Louis Hector Leroux

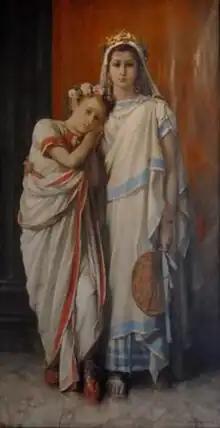
The artist's children in ancient Roman costume: "Frère et Soeur" (1888)

Leroux married Giuditta Clelia Casali, the daughter of his Italian doctor, on November 25, 1871. Their daughter, Maria Laura Desiderata Le Roux, was born September 14, 1872, in Dun-sur-Meuse, near Verdun, in France. She became a painter, studying under her father and then under his friends Lefebre and Henner, debuting at the Paris Salon of 1892. In 1898 she married (1866-1950), a French chocolate manufacturer and later a politician.